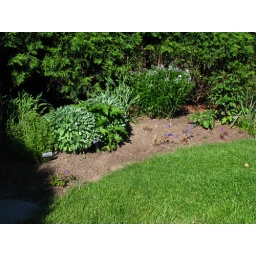
i still have some annuals to plant out here (they are still growing in the green house!)